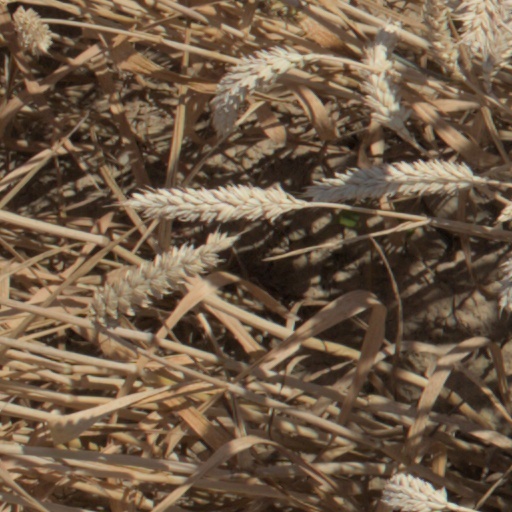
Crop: wheat